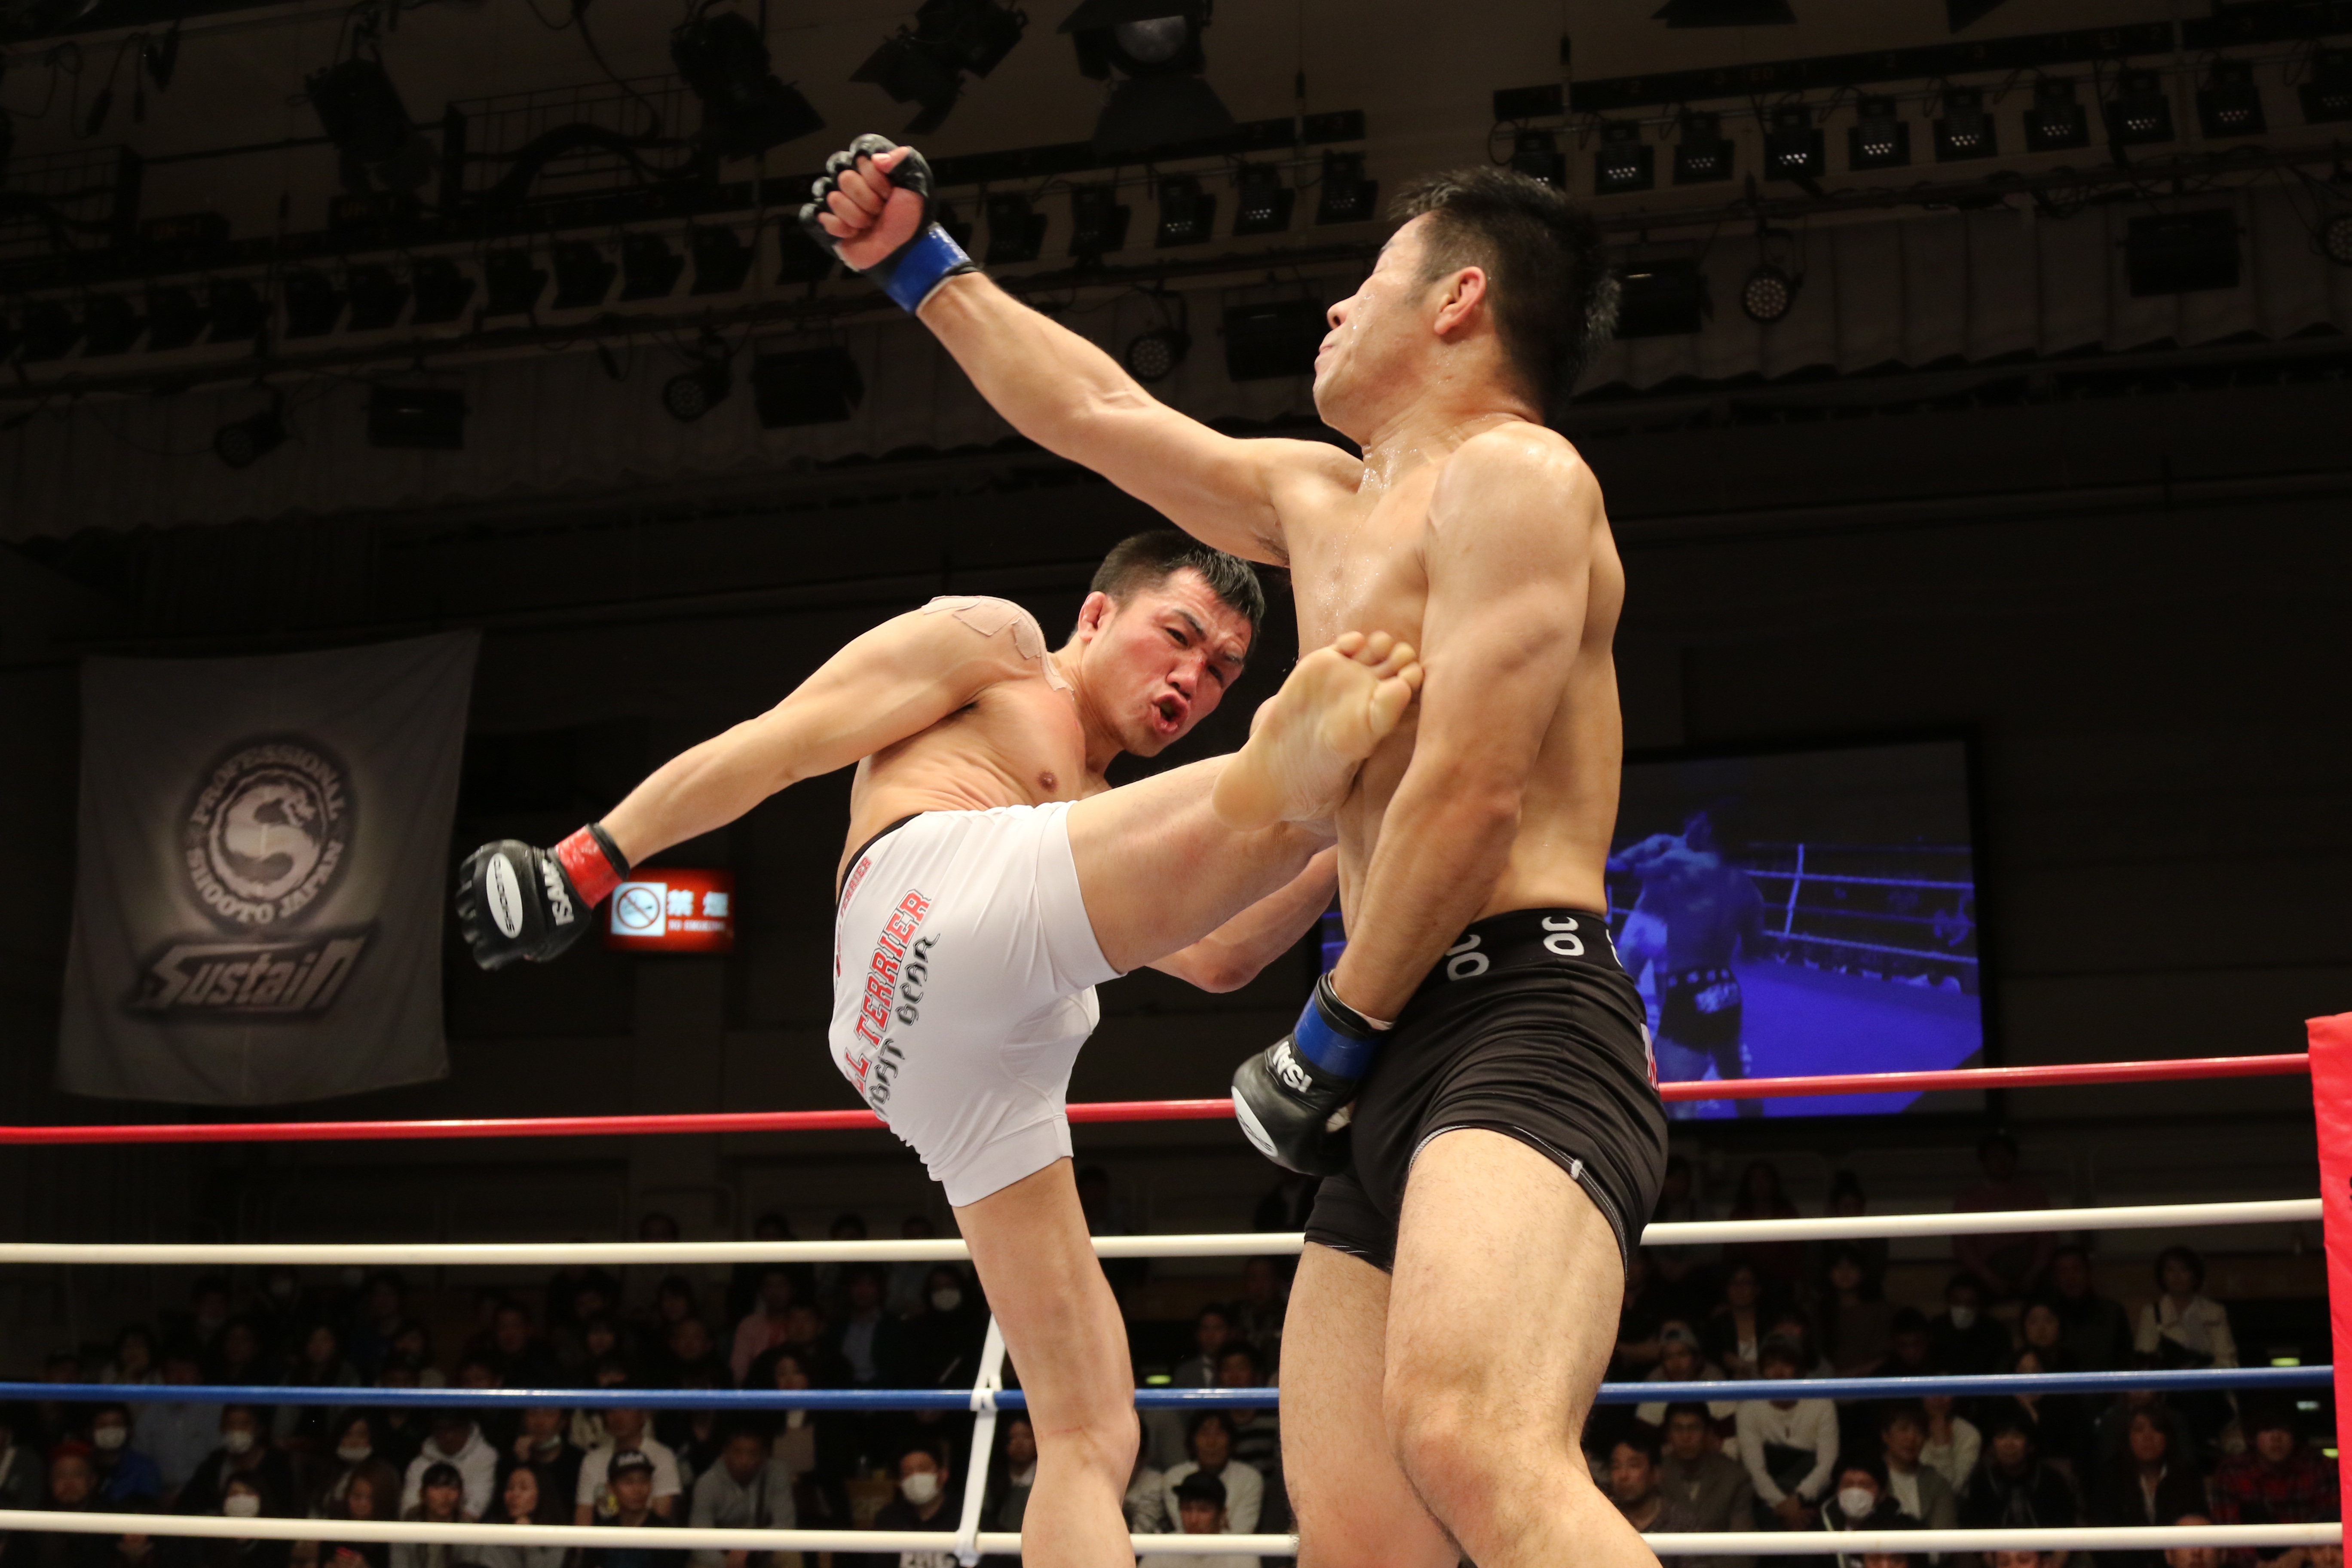
sport, ring, football, japan, muscle, cage, fight, fist, boxing, girls, sports, japanese, shorts, fighting, fighter, wrestling, kick, gloves, combat, punch, mixed martial arts, mma, grachan, shooto, cfu, maza, maza fight, kickboxing, muay thai, martial arts, combat sport, waza, girls ring, saruta, yosuke, i style, pancrase, ultimate fighting championship, individual sports, contact sport, wrestler, shoot boxing, sanshou, professional boxing, puroresu